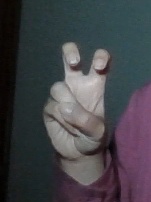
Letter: toot